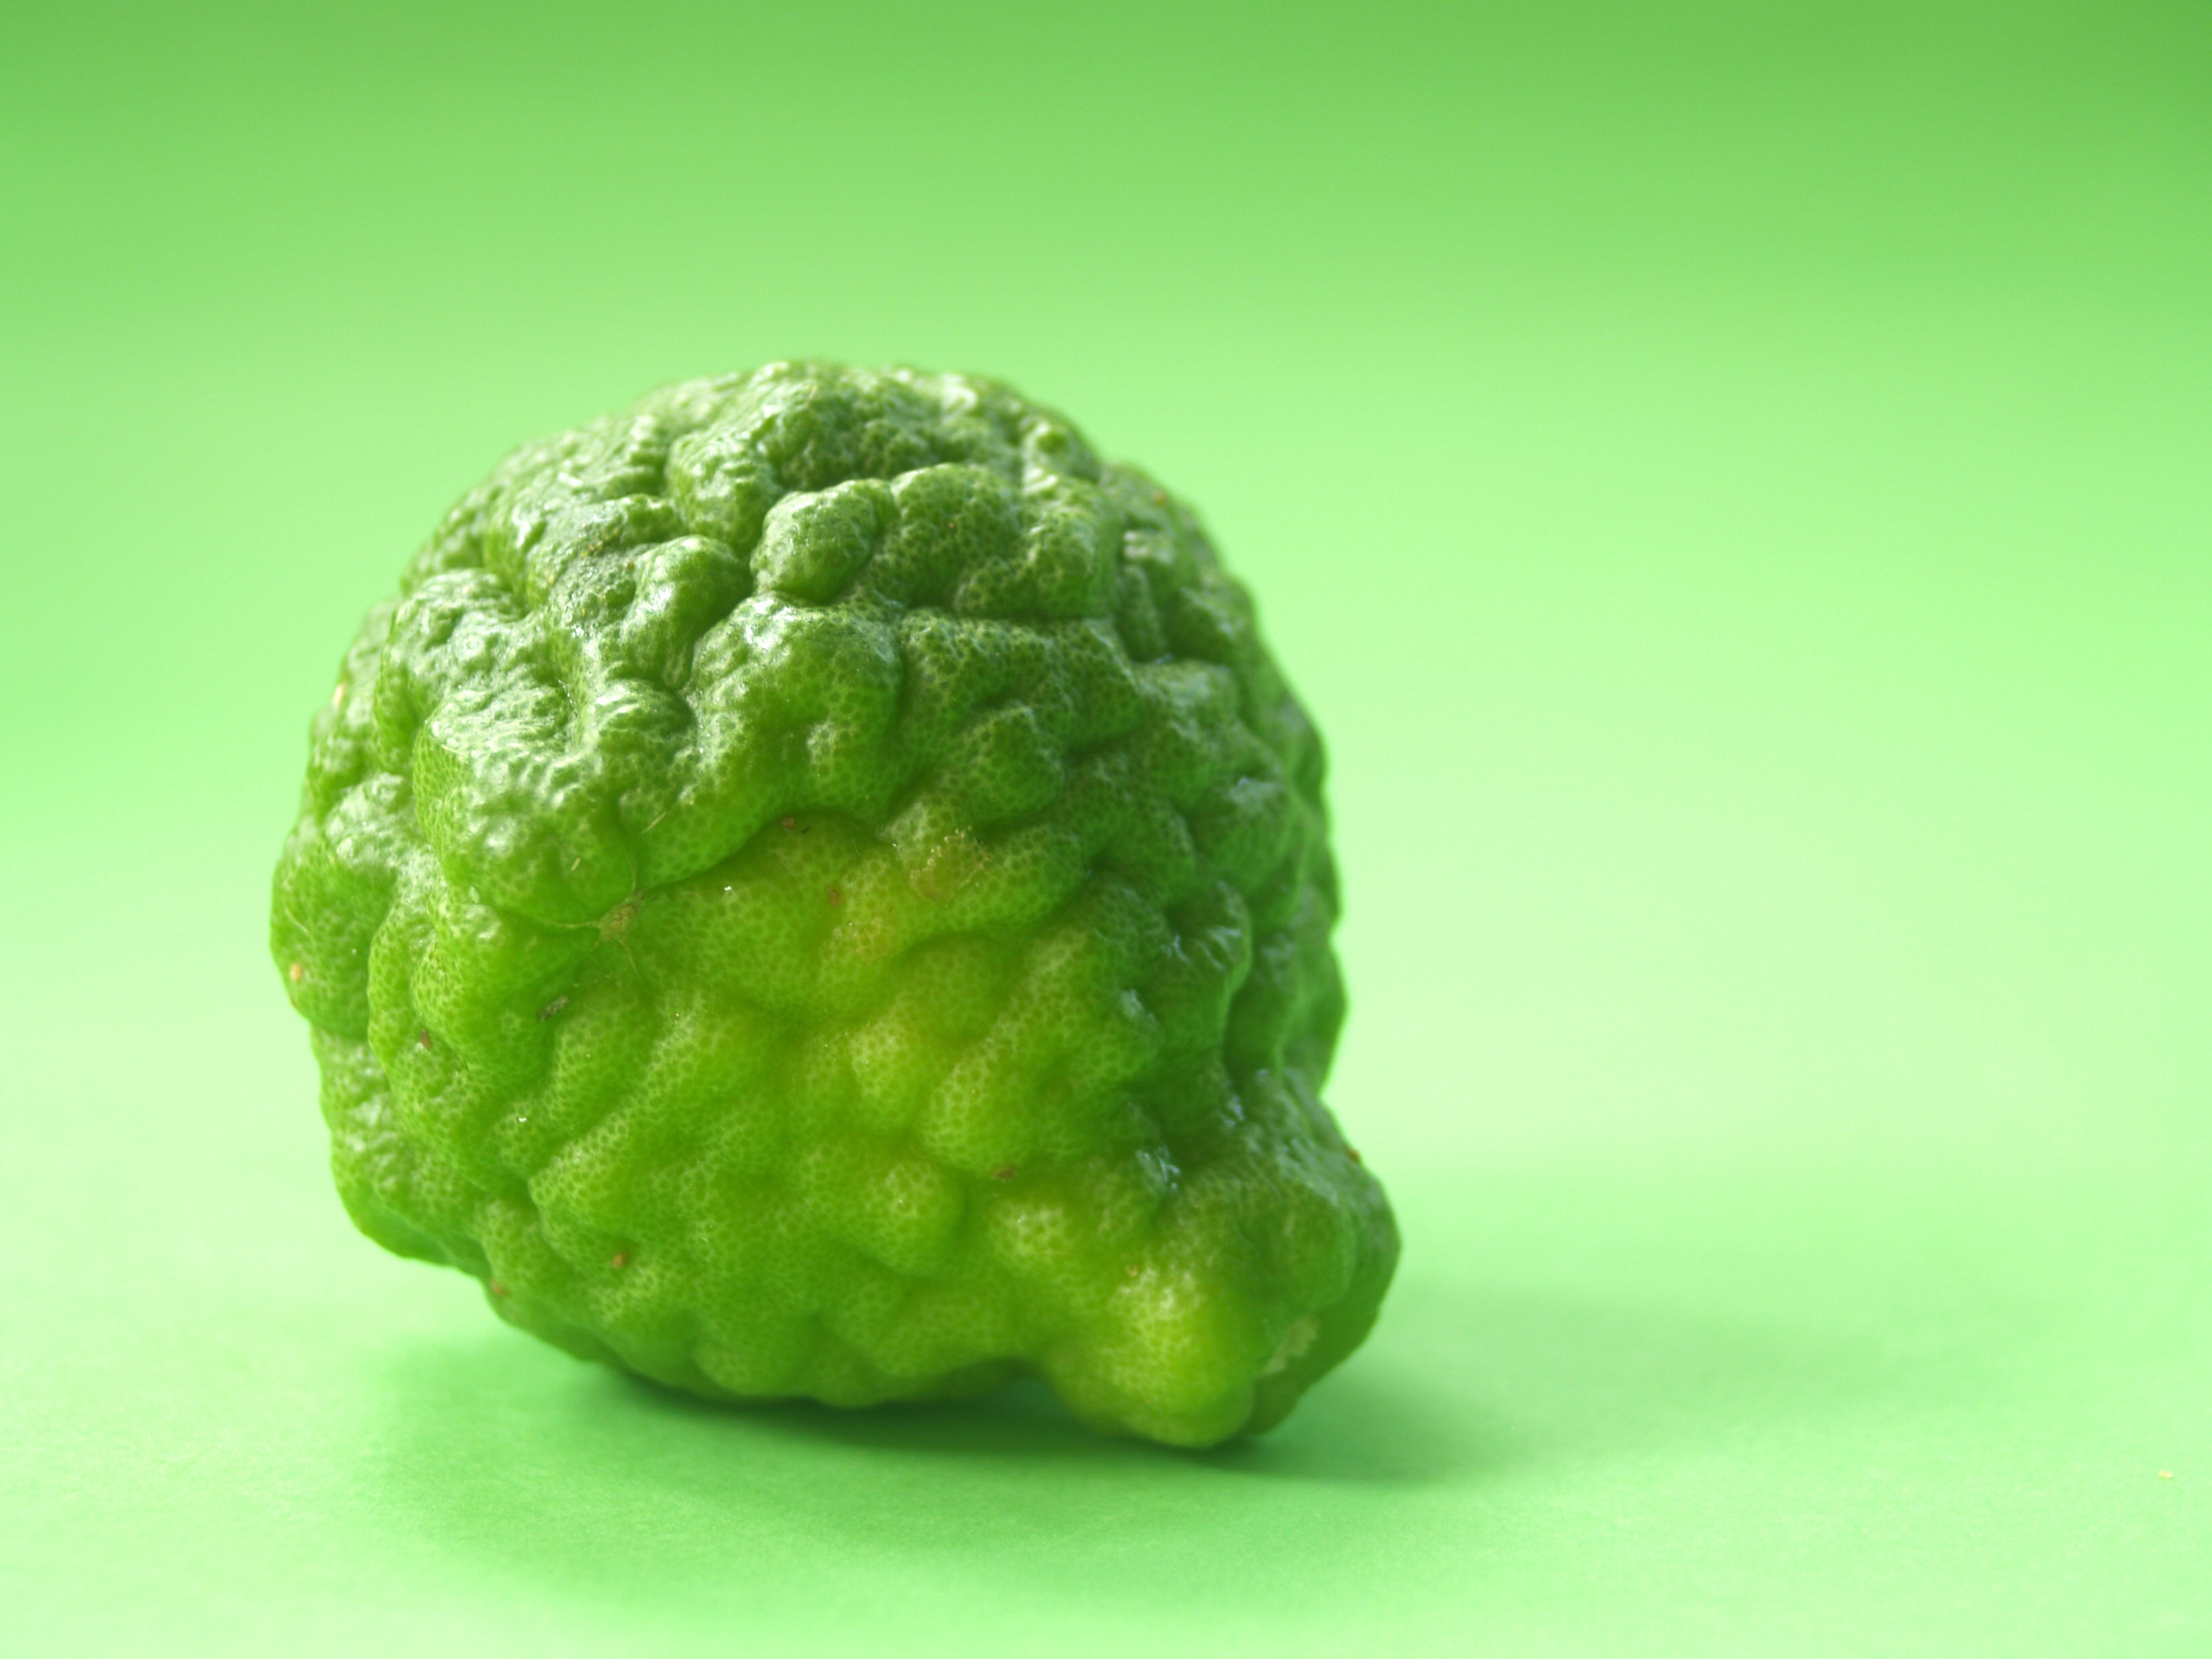
plant, hair, fruit, leaf, flower, isolated, food, green, cooking, ingredient, herb, produce, vegetable, tropical, natural, fresh, asia, ancient, rough, cuisine, lemon, thailand, lime, raw, thai, organic, citrus, macro photography, herbal, bergamot, flowering plant, kaffir, sugar apple, land plant